2nd Canadian Division during World War II

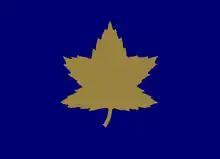
Formation sign used to identify vehicles of the 2nd Canadian Infantry Division

In 1941, the Toronto Scottish Regiment was transferred from the 1st Division to become the machine-gun battalion of the 2nd Division. Around the same time, the 8th Reconnaissance Regiment (14th Canadian Hussars) was raised from 2nd Division personnel supplemented by reinforcements from Canada. Due to equipment shortages, it was often difficult to adequately supply newly arrived divisions in England. Artillery units had to make use of outmoded 75 mm guns with steel tires, and a lack of anti-aircraft guns—diverted to civil defence during the height of the Battle of Britain—left Canadian units to fend for themselves with small arms. However, by February 1941, enough Bren guns had been issued to the infantry units and, by September, the artillery had been equipped with 25-pounder howitzers, although signals equipment and transport were still lacking and anti-tank guns were dangerously scarce.